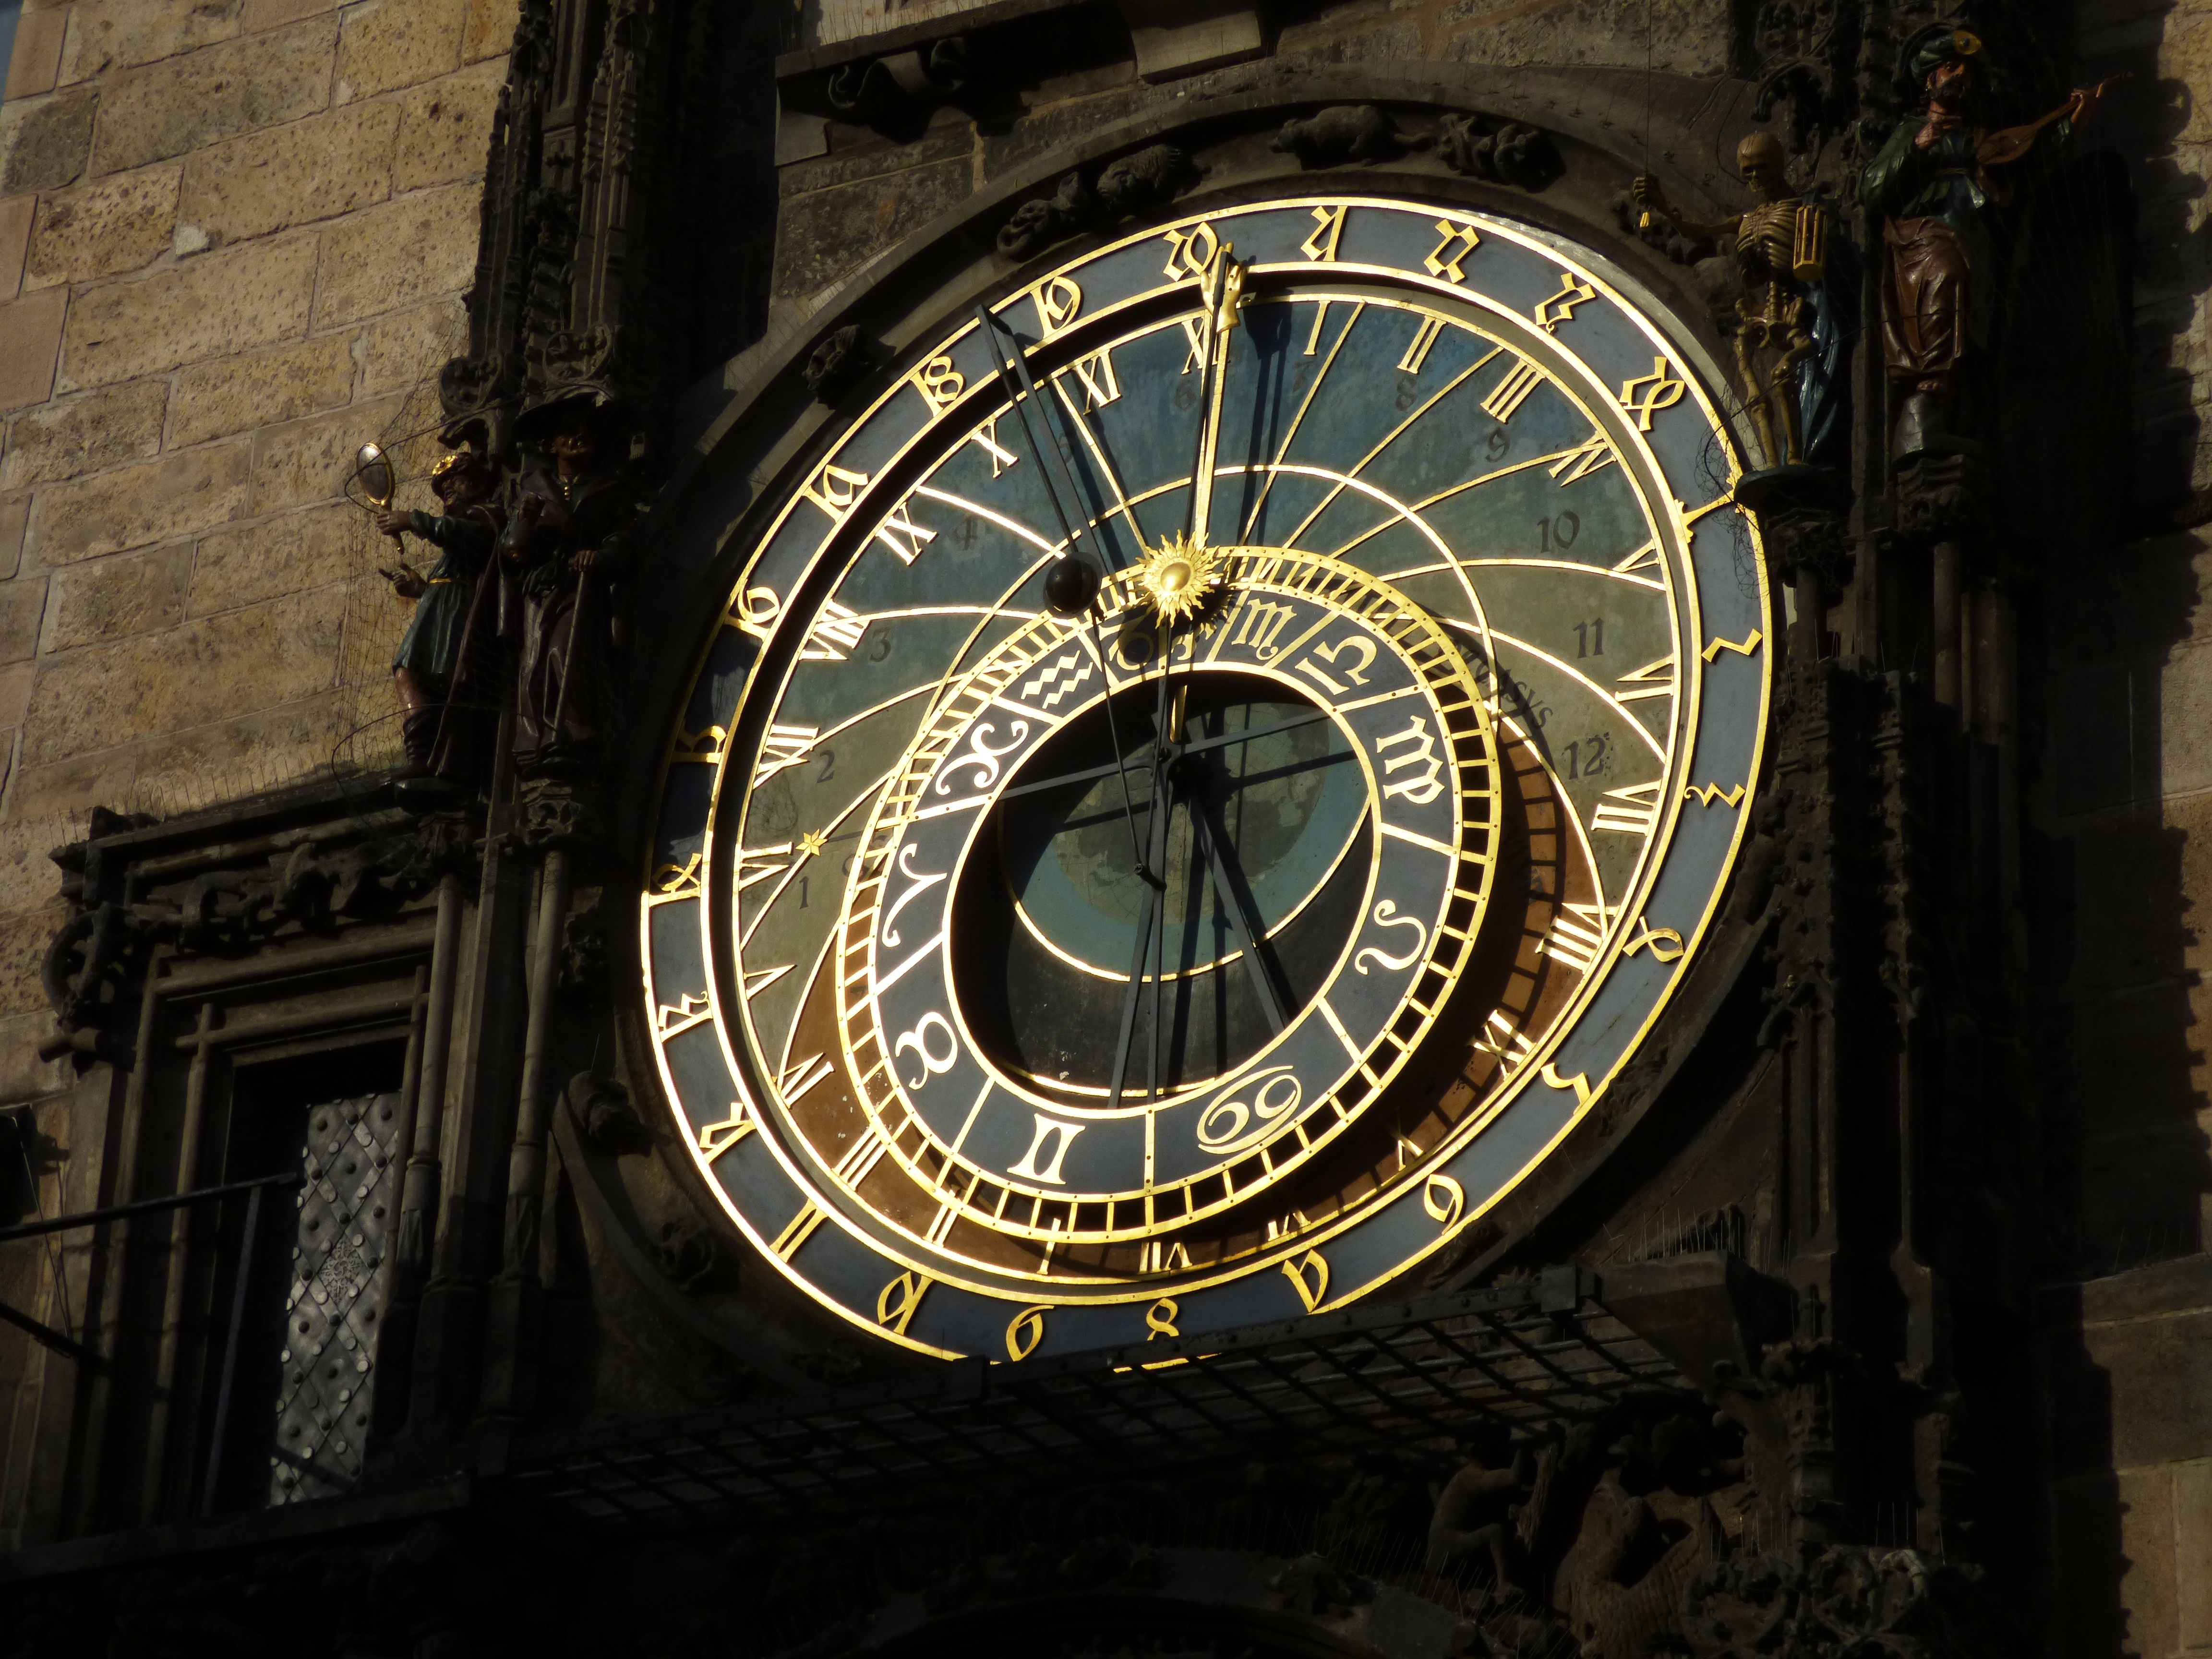
watch, antique, window, clock, time, monument, jewelry, minute, symmetry, clocks, shape, old clock, czech republic, orloj, tips, second, hours, mechanics, elapsed time, the market, the old town, the town hall, measurement of time, clock shield, clock tips, the town clock, external clock, the mechanism of, ancient history